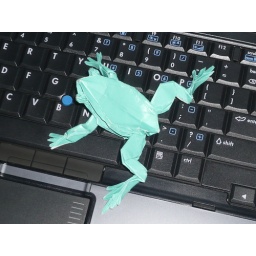
Designed by Robert J Lang and diagrams in his &amp;quot;Origami Design Secret&amp;quot;, folded from 265x265mm green color paper